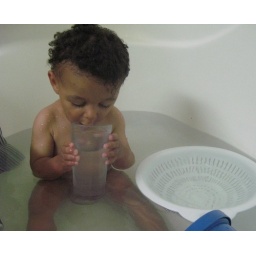
bath in the hotel. fun. no toys, just the colander, bucket, water glass. no bubbles